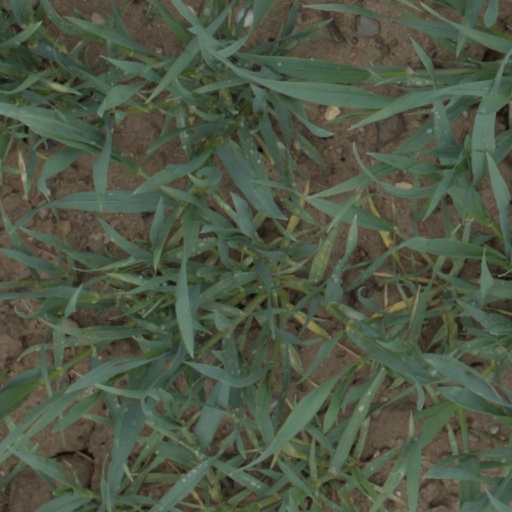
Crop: wheat